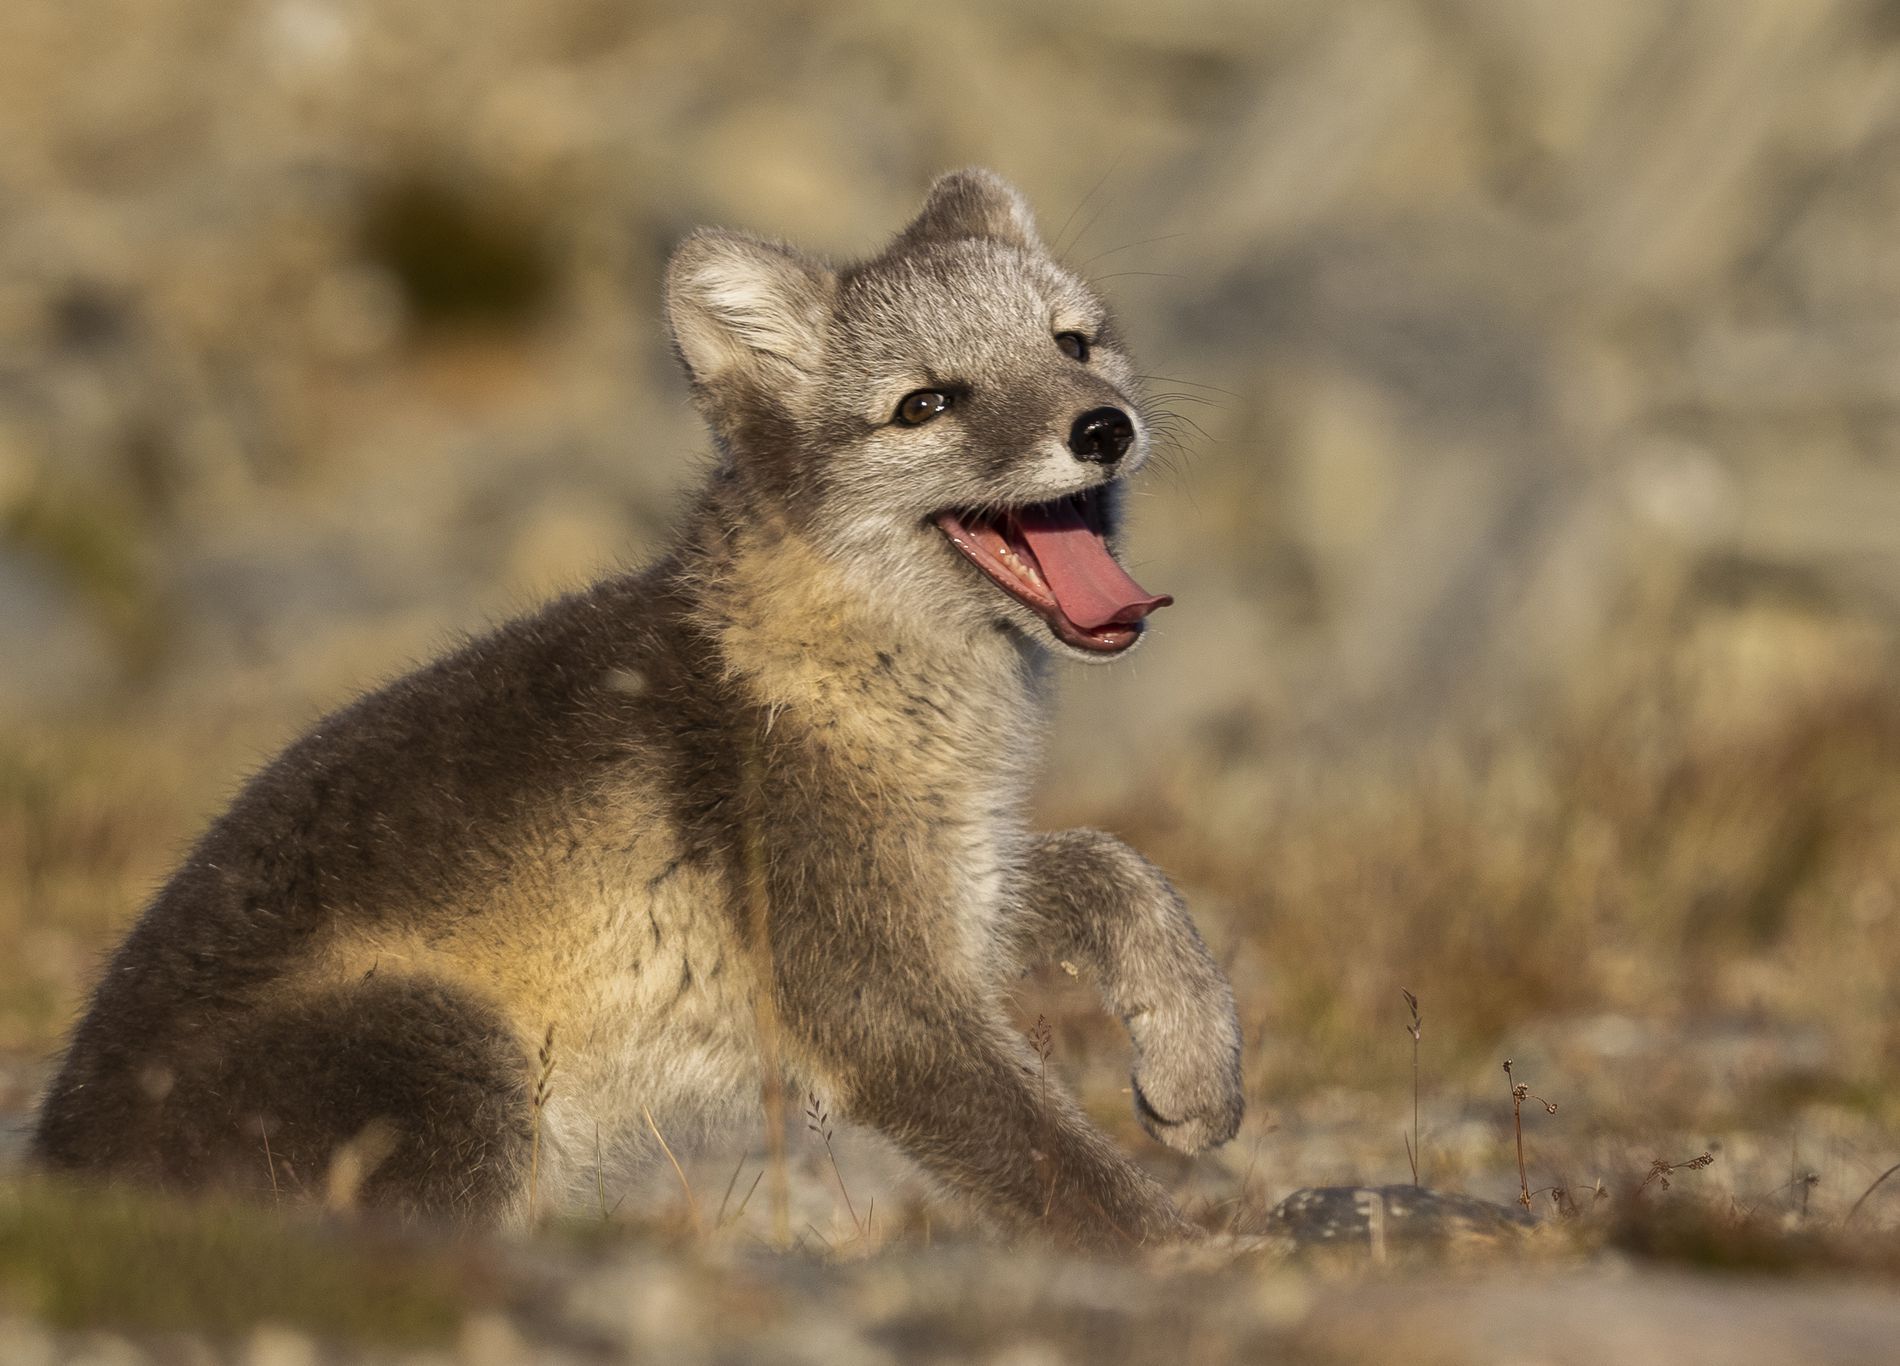
Fox in Wildlife
this wildlife photograph features a fox caught mid expression, it's mouth is open wide and tongue out, the focus on it makes the wildlife in background blurry.
this wildlife photography was taken at eye level with the fox to immerse the viewer into the wildlife  scene, it shows a fox mid-expression with it's tongue out and with mouth wide, the mood is nature while the color palette is warm and earthy.
Labels: Animal, Canine, Fox, Kit Fox, Mammal, Wildlife, Kangaroo, Grey Fox, Coyote, Arctic Fox
Camera: OLYMPUS CORPORATION E-M1MarkIII
Lens: OLYMPUS M.40-150mm F2.8
Aperture: F4.5
Exposure: 1/1250 sec
ISO: 200
Focal length: 150.0 mm